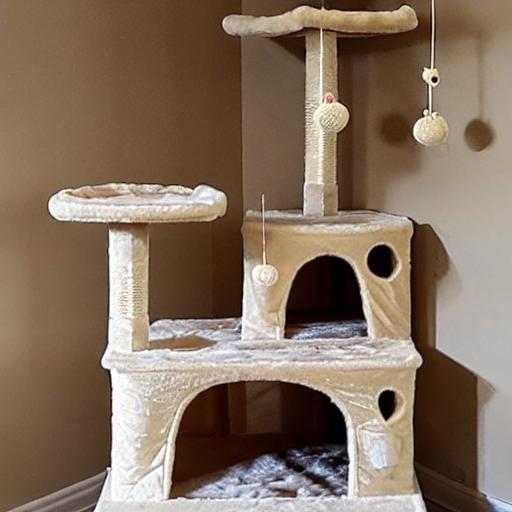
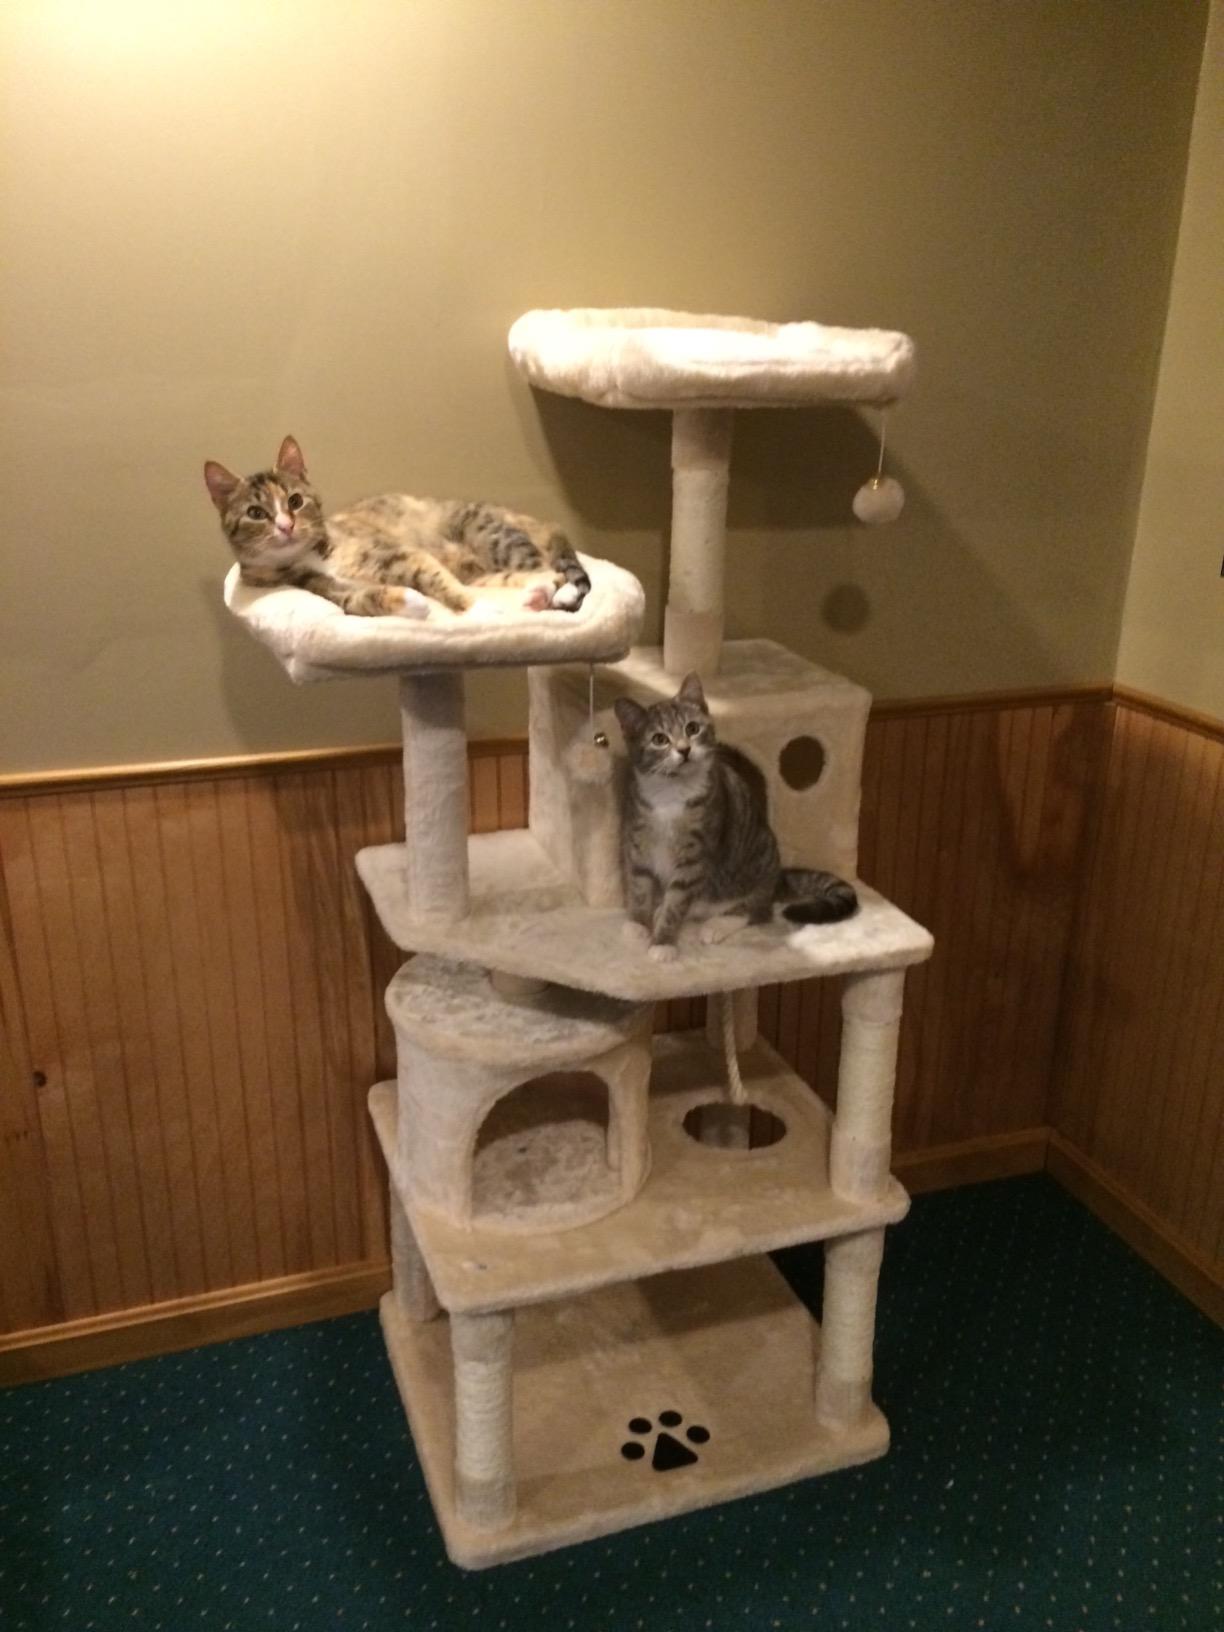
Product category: items_cat tree
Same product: no